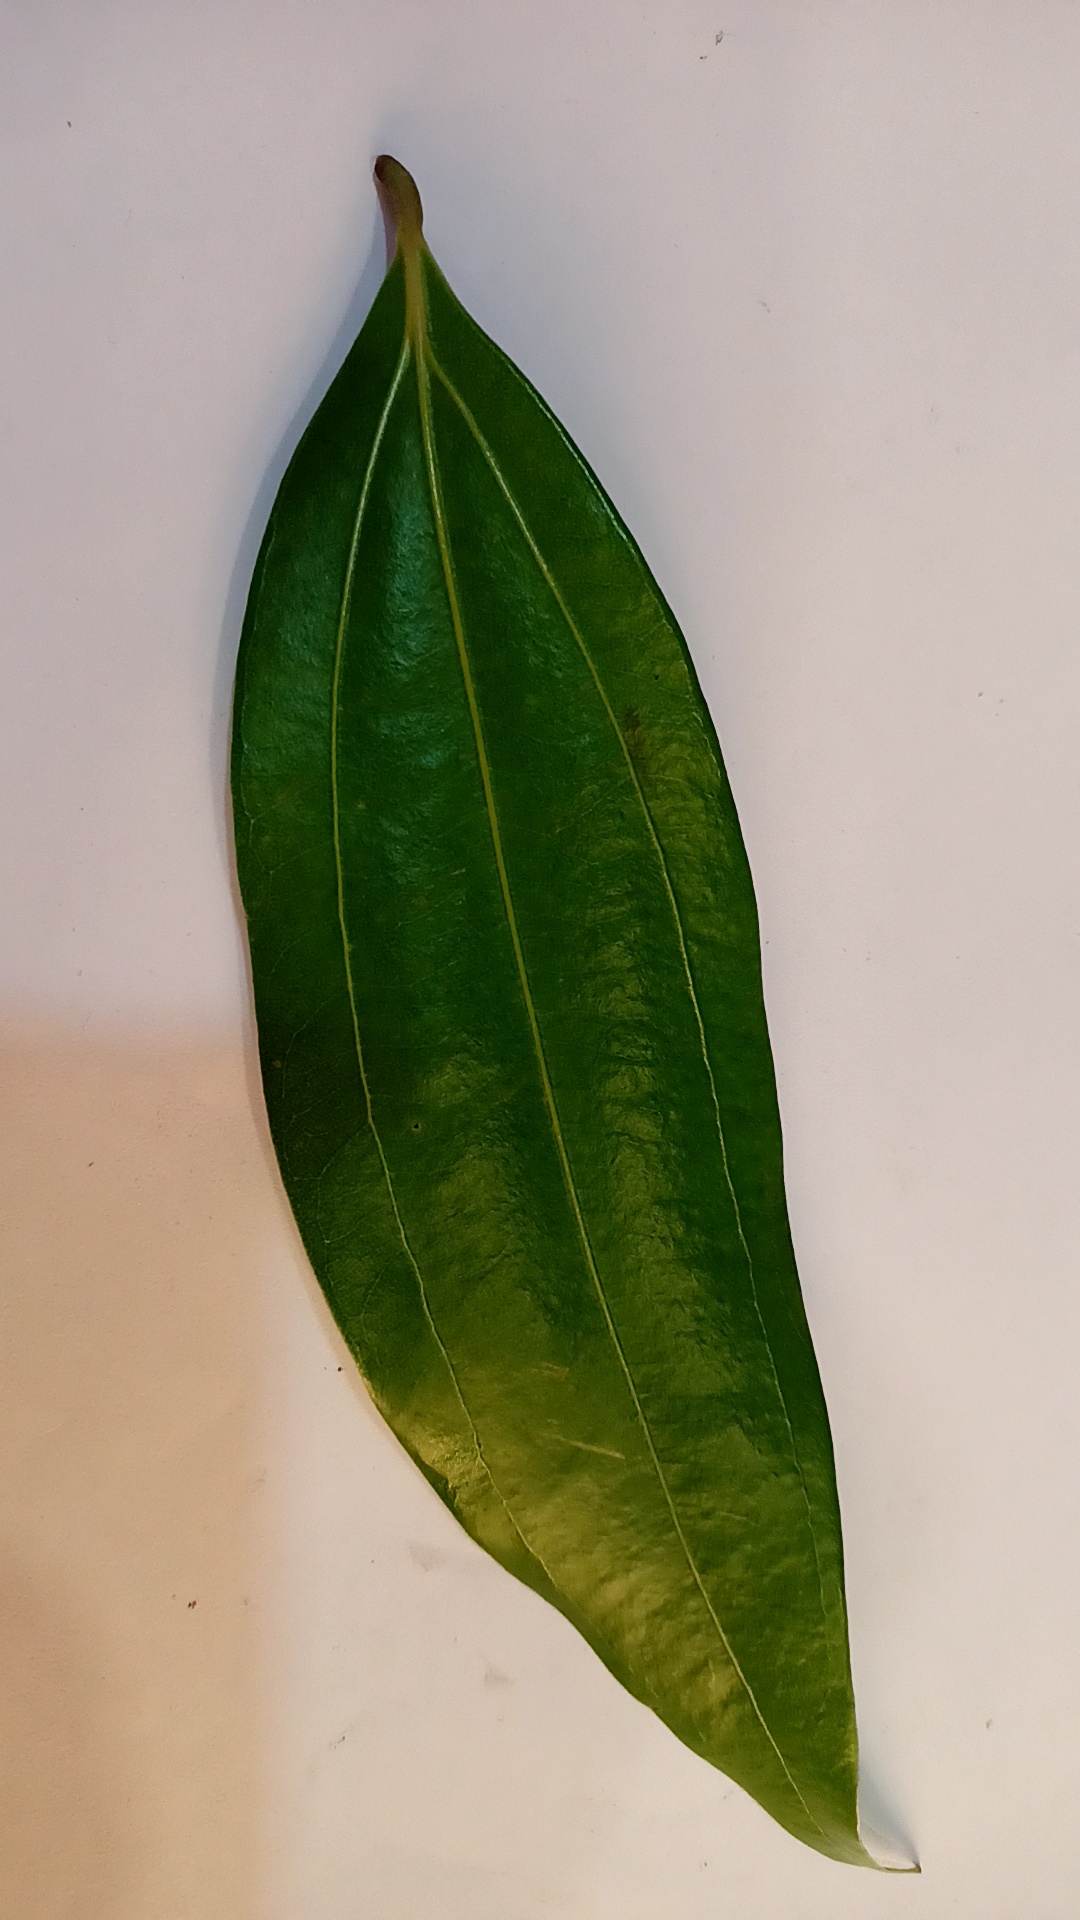
Label: Healthy